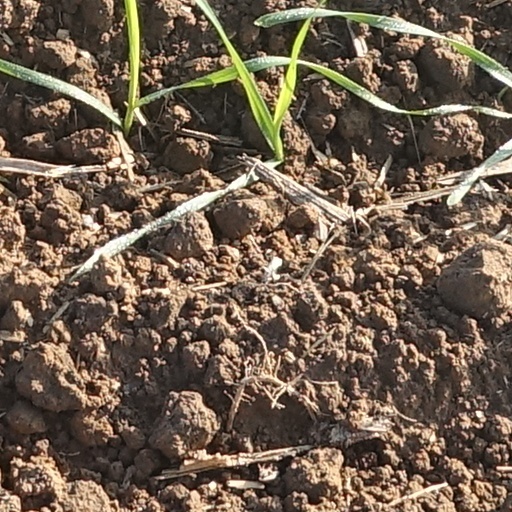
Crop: wheat